Bernal Díaz del Castillo

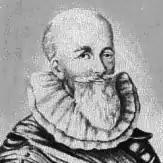
A 1904 depiction of Díaz

Bernal Díaz del Castillo ( 1492 – 3 February 1584) was a Spanish conquistador who participated as a soldier in the conquest of the Aztec Empire under Hernán Cortés and late in his life wrote an account of the events. As an experienced soldier of fortune, he had already participated in expeditions to Tierra Firme, Cuba, and to Yucatán before joining Cortés.